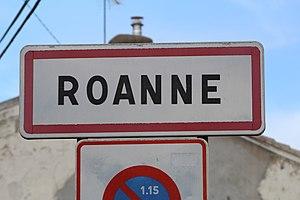
Panneau d'entrée dans Roanne.
Roanne est une commune française située dans le département de la Loire, en région Auvergne-Rhône-Alpes.